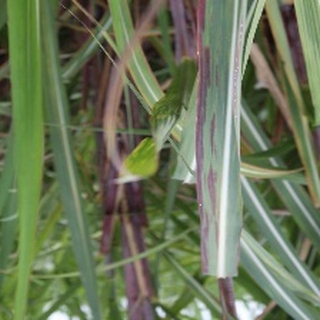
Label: sugarcane_bacterial_blight